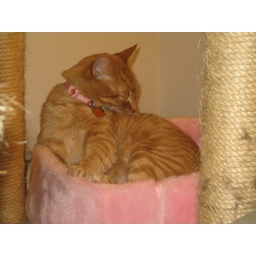
Tomato in his pink bed